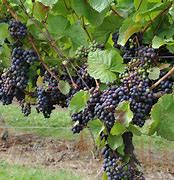
Label: Grapes